Liberal Party (Norway)

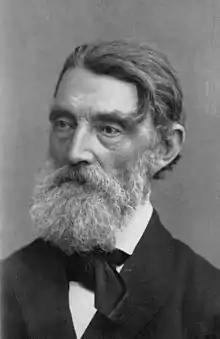
Johan Sverdrup

The party Venstre was formed in 1884 in connection with the dispute about whether or not to introduce parliamentarianism in Norway. Venstre (which means "Left" in Norwegian) was the party advocating parliamentarianism, whereas the conservatives, who opposed parliamentarianism, formed the party Høyre (which means "Right"). When the fight for parliamentarianism was won, Venstre's leader Johan Sverdrup became the first Norwegian prime minister to be appointed on the basis of having the support of a majority in the Storting (Norwegian parliament). Later, Venstre advocated universal suffrage for men, which was achieved in 1898, the break-up of the Swedish-Norwegian Union, which happened in 1905, and universal women's suffrage, which was introduced in 1913. In the first decades after 1884, Venstre formed several governments, interspersed with periods of Høyre-governments. Six different Prime Ministers of Norway have come from Venstre, all of them before 1935.